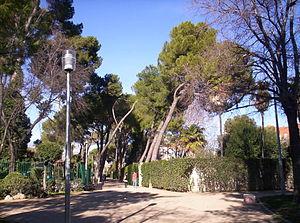
Alcalá de Henares est une commune espagnole, située dans la Communauté de Madrid.